Strange Journey (film)

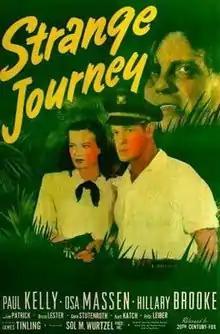

Strange Journey is a 1946 American drama film directed by James Tinling and starring Paul Kelly, Osa Massen and Hillary Brooke.